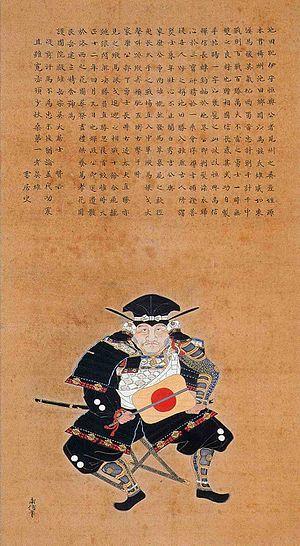
Ikeda Tsuneoki est un daimyo de l'époque Sengoku.